Transport in Winnipeg

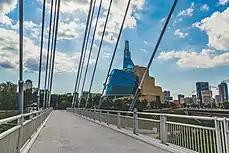
Esplanade Riel pedestrian bridge

Primary bus routes run from 5:30 a.m. until just before 2:00 a.m. Monday to Saturday, and until just after midnight on Sunday. As of June 2019, 89 fixed routes plus four DART routes run throughout the city. There are three types of routes: